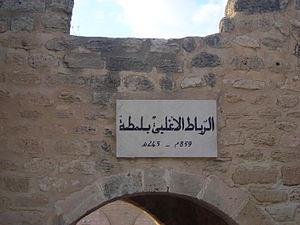
Ribat Aghlabite Lamta